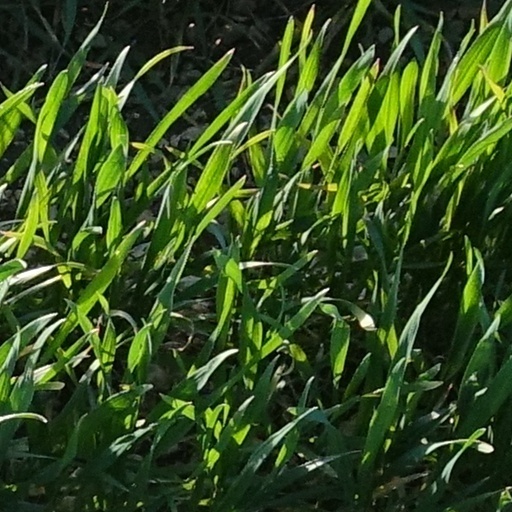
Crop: wheat